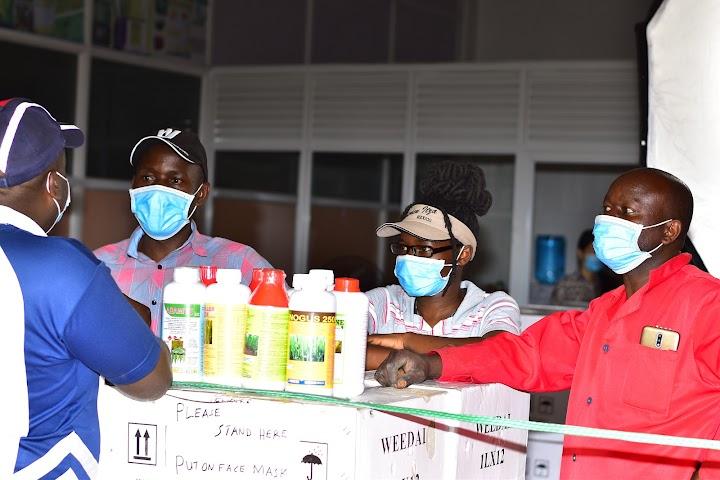
Duka dogo la kuuza viwakilifu vya mimea na wanyama kama vile dawa nyingi zinazotumika kuuwa magugu shambani zilizowekwa kwenye makopo, ambapo wauzaji waliovaa barakoa wanamuelezea mteja bidhaa hizo.